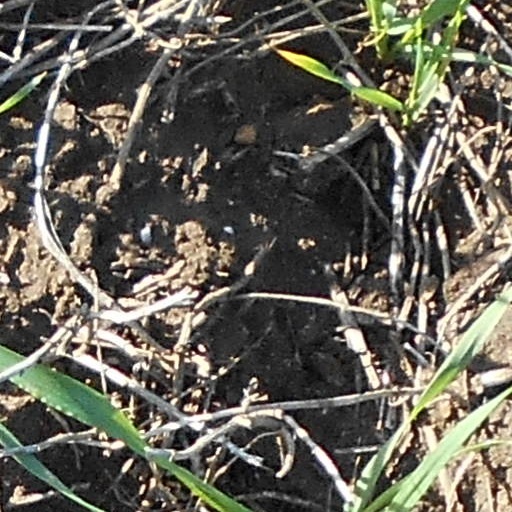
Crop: wheat